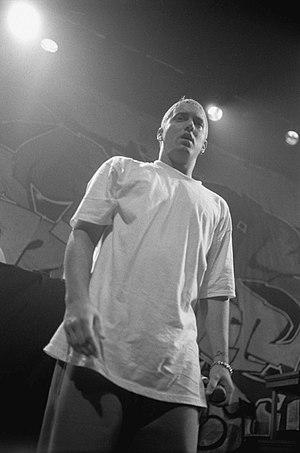
Syndrome de Münchhausen par procuration est une dénomination utilisée pour décrire une forme grave de maltraitance, souvent des sévices à enfant, au cours de laquelle un adulte qui a la responsabilité médicale d'un tiers, habituellement un enfant, feint, exagère ou provoque à son égard, de manière délibérée, des problèmes de santé sérieux et répétés avant de le conduire auprès d'un médecin ou d'un service de soins médicaux. Le but est d'attirer l'attention et la compassion à travers la maladie de l'enfant, s'agissant d'une forme de pathomimie par procuration.
"Eminem, souvent stylisé EMINƎM, de son vrai nom Marshall Bruce Mathers III, né le 17 octobre 1972 à Saint Joseph dans l'État du Missouri, est un rappeur américain, également producteur, acteur, compositeur, et fondateur de label. En plus de sa carrière solo, il est aussi membre du groupe D12, dont il est le cofondateur, et compose le duo Bad Meets Evil avec Royce da 5'9"". Il a également fait partie, dans sa jeunesse, d'un groupe nommé Soul Intent.